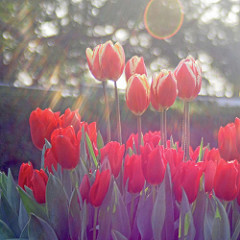
Flower: tulip